St. Peter's Church, Heidelberg

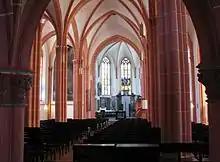
Interior view, looking up the nave to the choir.

The original appearance of the church is not known. Between 1485 and 1496 it was rebuilt in the style and greatly expanded. The foundation stone of the new structure was laid on 16 March 1485 by (died 1512), the chancellor and prothonotary of Electoral Palatinate, whose epitaph is also preserved in the church. While evidence for late Romanesque and High Gothic predecessors is lacking, the late Gothic structure remains an important component of the modern church (walls of the choir and nave). In 1496, two chapels were added to the nave on the north and south sides. The sacristy was built later on the south side.